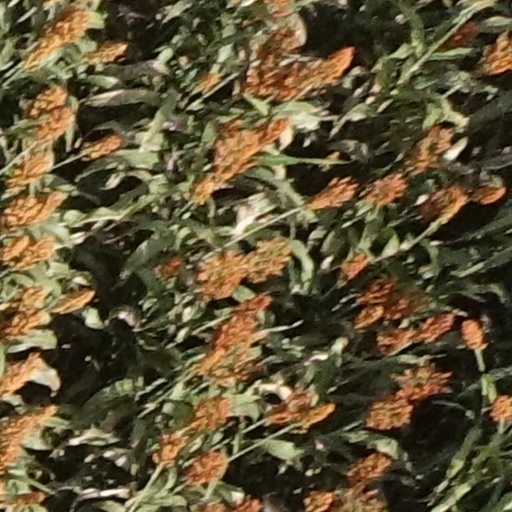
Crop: sorghum